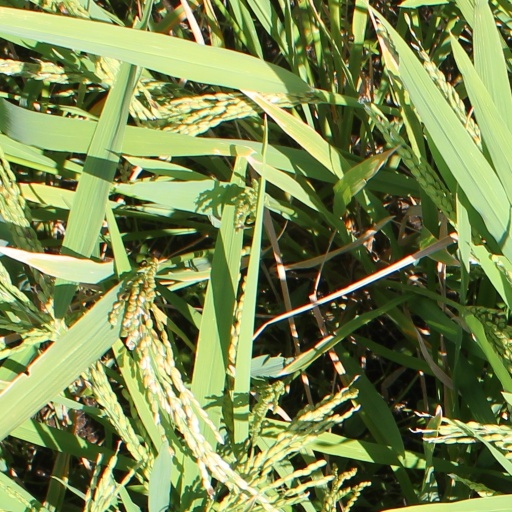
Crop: rice